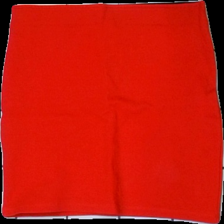
View: front
Type: Skirt
Category: Ladies
Brand: Zara
Colors: Red
Material: 80% Cotton 20% Elastan
Cut: Cropped
Size: L
Price range: 50-100
Recommended usage: Reuse